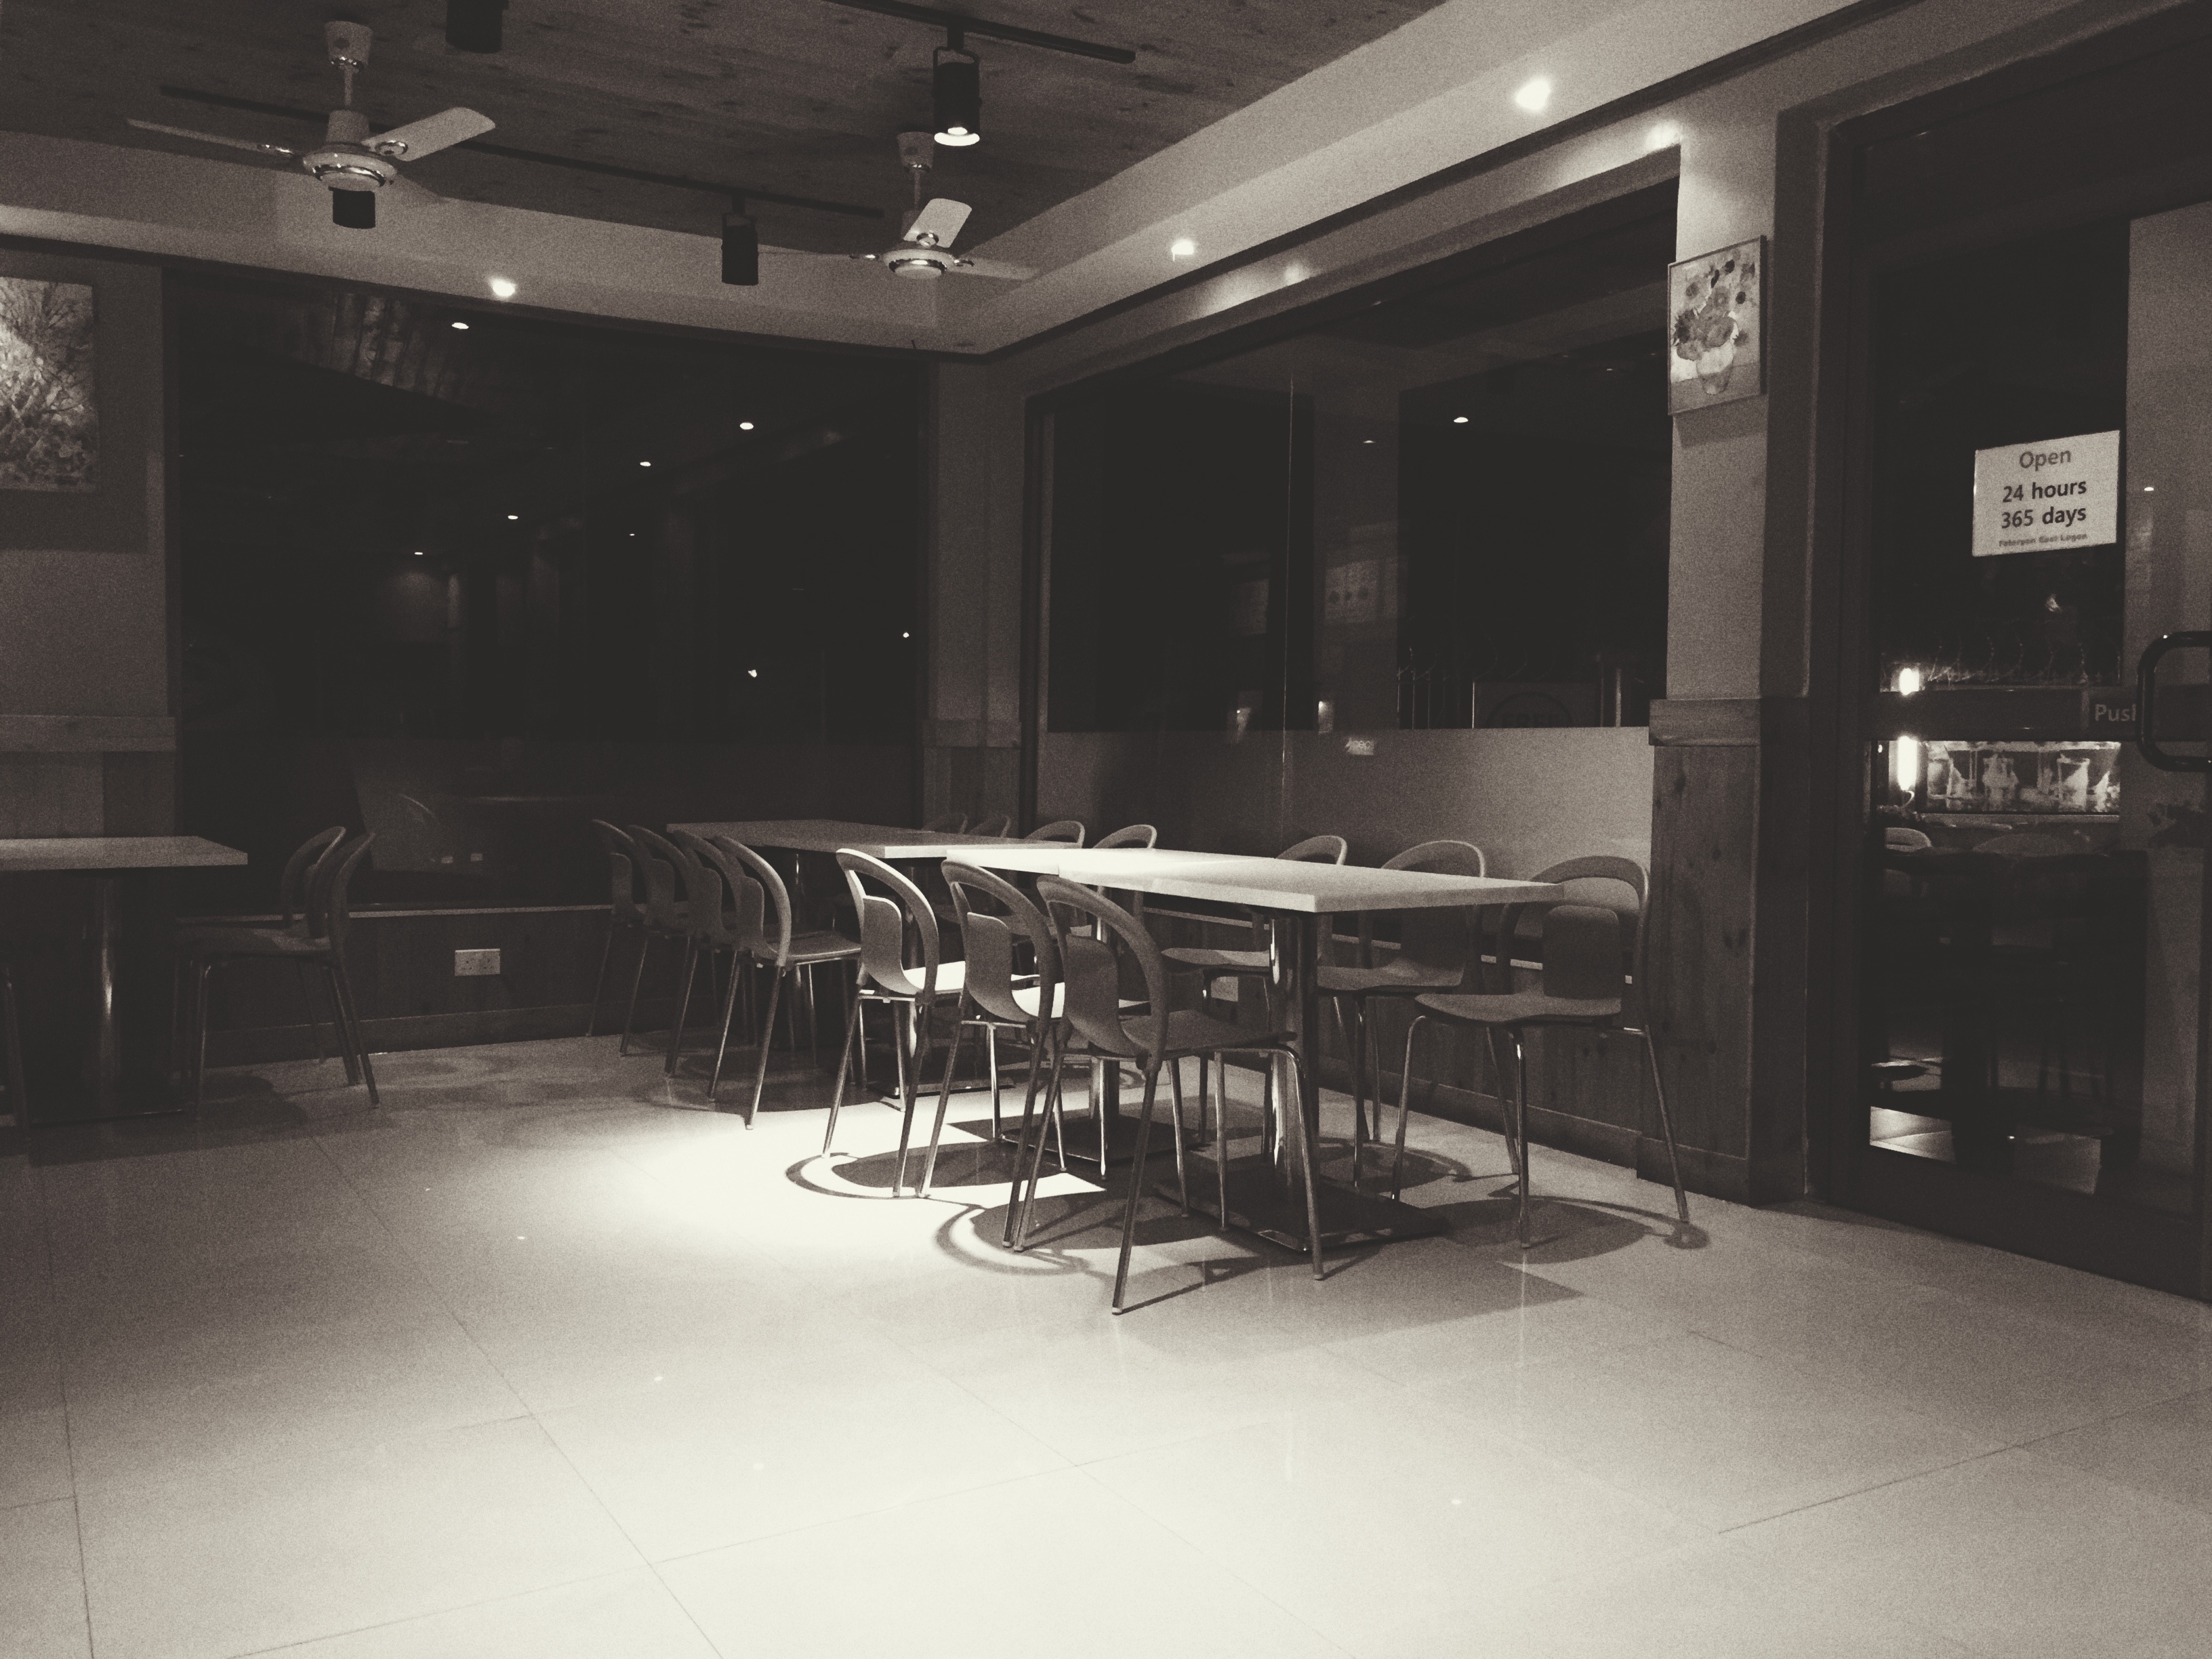
home, living room, room, lighting, interior design, design, shape